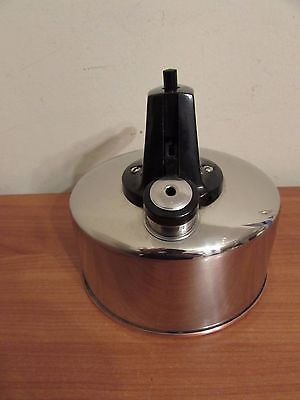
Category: kettle